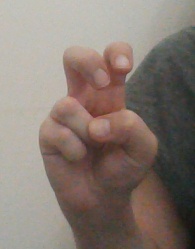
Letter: toot